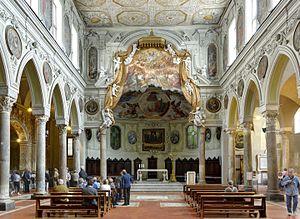
La cathédrale de Naples, bâtie à la fin du XIIIᵉ et du début du XIVᵉ siècle, est le siège de l'archidiocèse de Naples. Elle est dédiée à l'Assomption de la Bienheureuse Vierge Marie, et elle est surtout célèbre pour les reliques de saint Janvier, saint patron de la ville, qui y sont conservées. De ce fait, elle est également et plutôt connue sous le nom de Duomo San Gennaro.
La basilique Santa Restituta est une église de Naples, située sur la via Duomo. C'est l'une des deux basiliques paléochrétiennes attenantes à la cathédrale de Naples. Elle est accessible depuis la nef gauche de celle-ci. Elle est dédiée à sainte Restitude, sainte d'origine berbère.